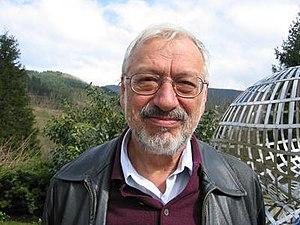
Yiannis Nicholas Moschovakis est un mathématicien et logicien spécialiste en théorie des ensembles, théorie descriptive des ensembles, et théorie de la récursivité. Il a été professeur à l'Université de Californie à Los Angeles.